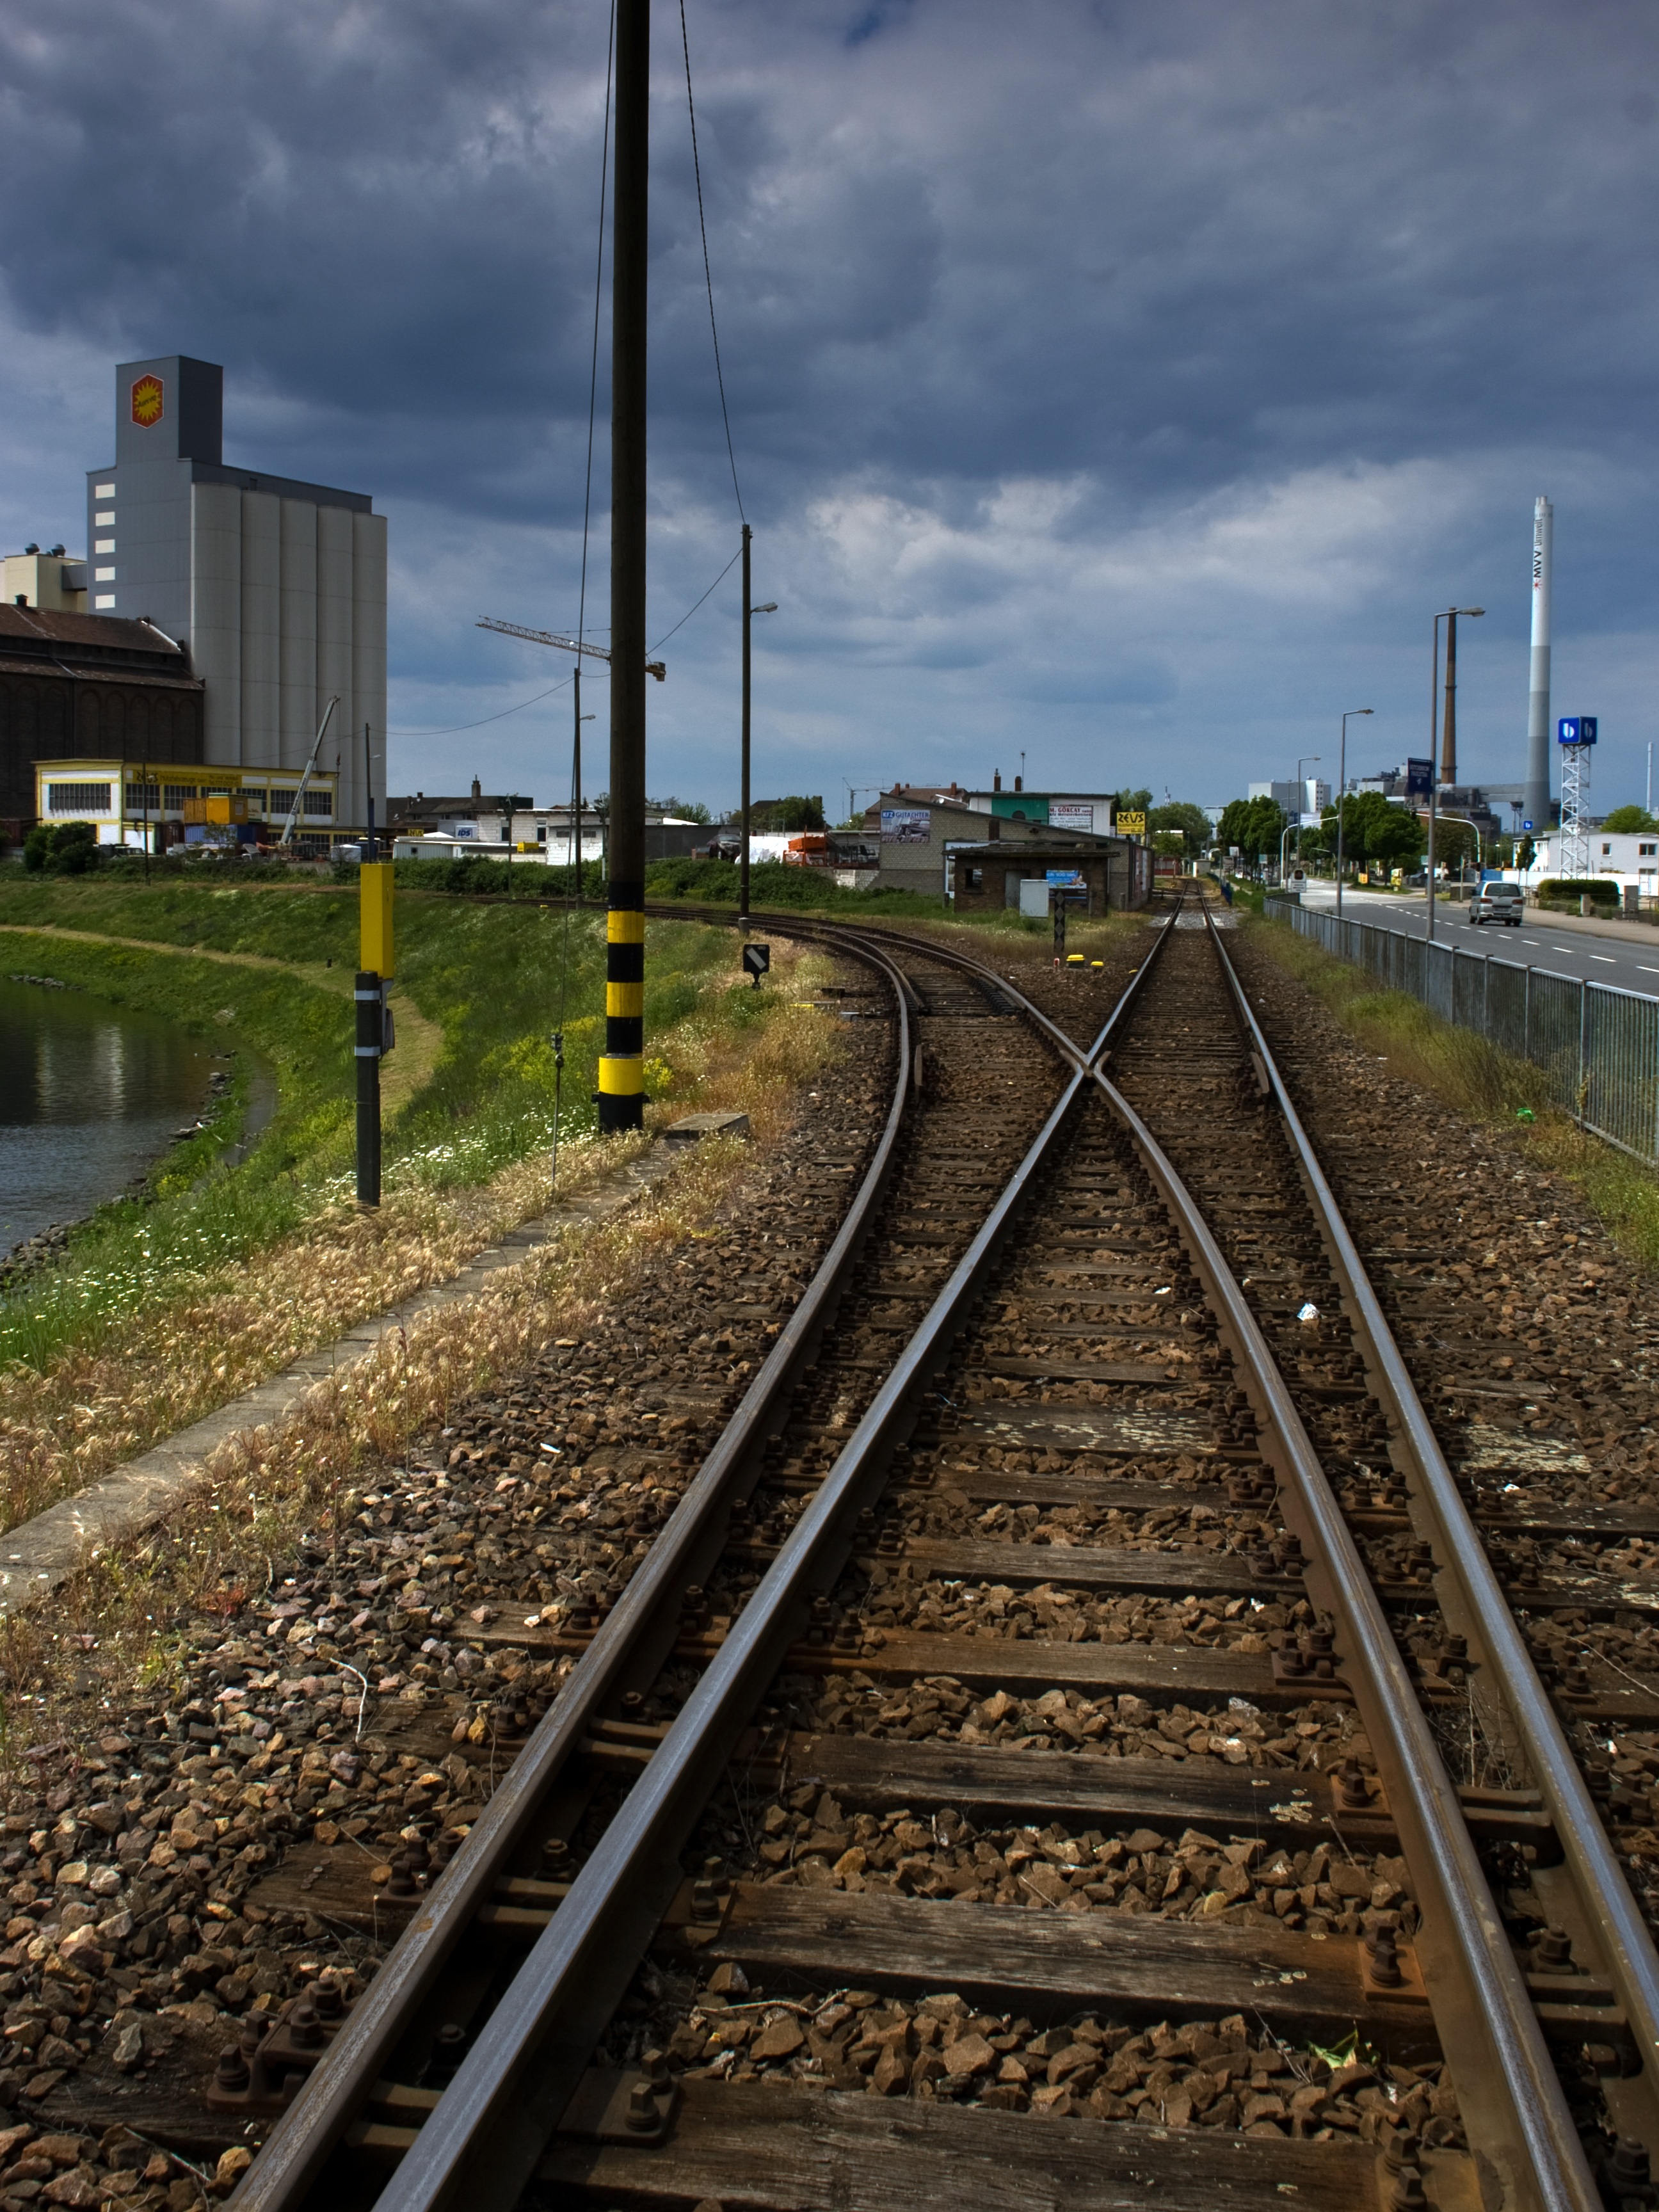
track, highway, train, transport, vehicle, industry, lane, seemed, mannheim, junction, rail transport, residential area